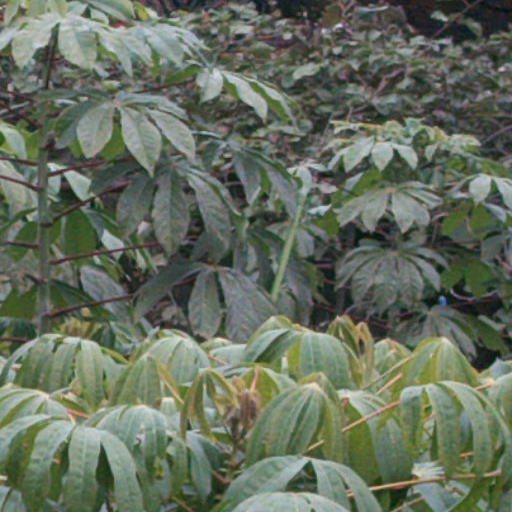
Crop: cassava